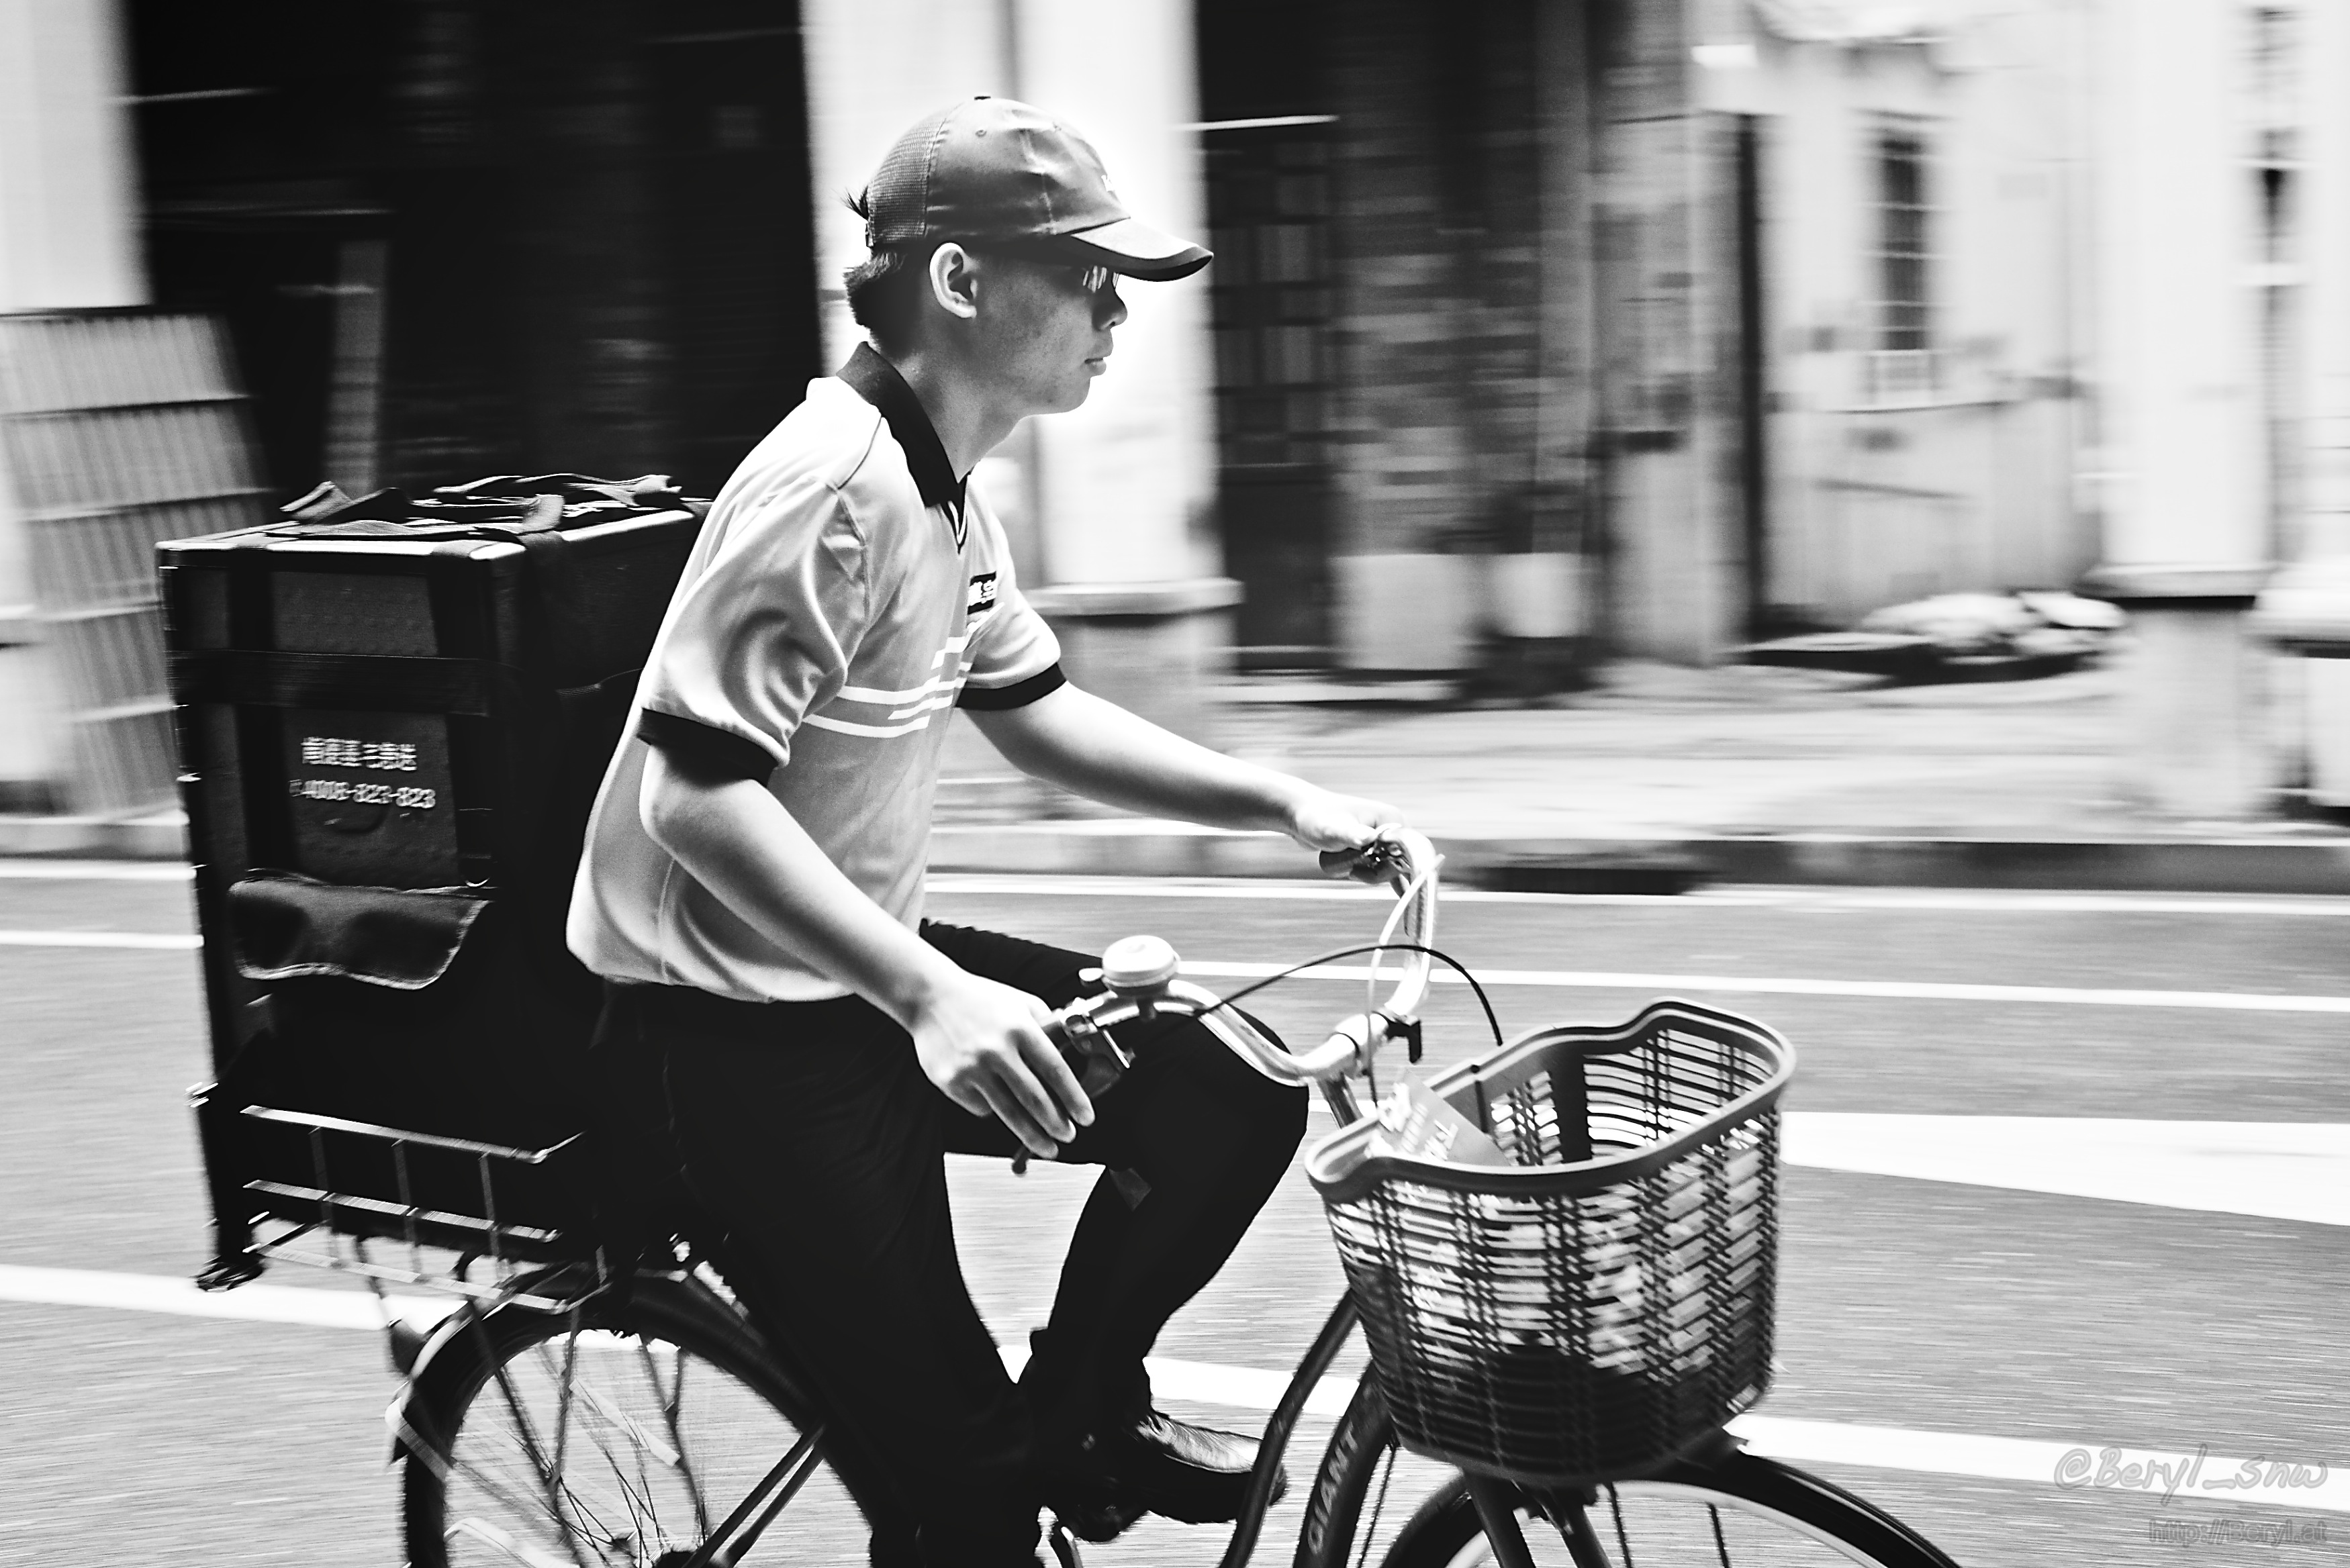
man, blur, black and white, people, road, white, street, photography, glass, bicycle, bike, male, chinese, vehicle, sitting, black, monochrome, life, cycling, candid, infrastructure, photograph, snapshot, motionblur, canton, fast, china, afnikkor50mmf18d, snap, kfc, monochrome photography, human positions